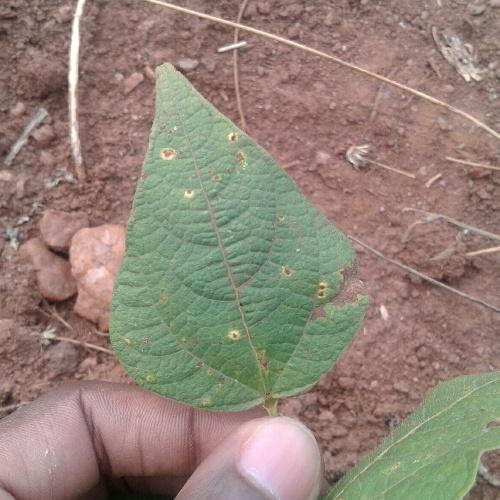
Leaf condition: bean_rust